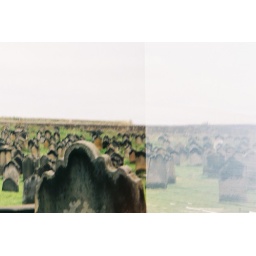
Shoot using 35mm in a box brown camera